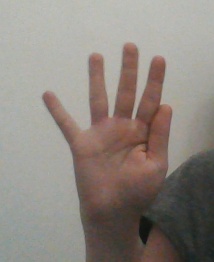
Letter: sheen